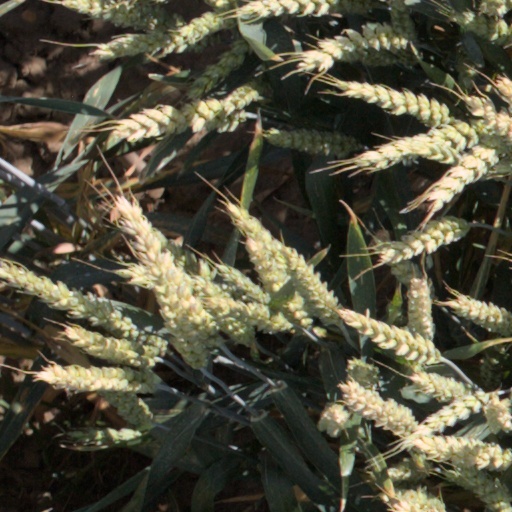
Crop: wheat